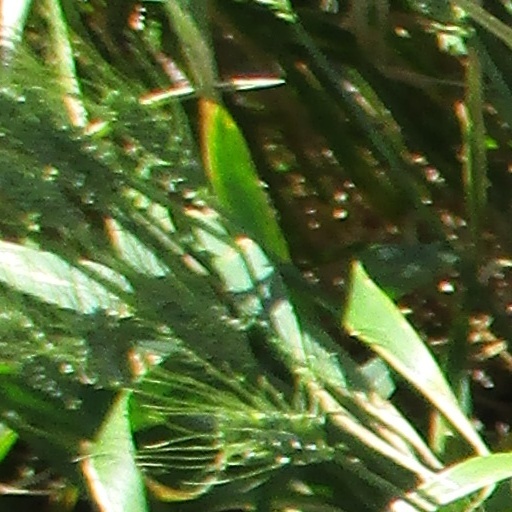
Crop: wheat